Robert E. Lee on Traveller

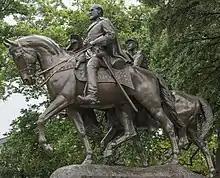
The statue in 2014

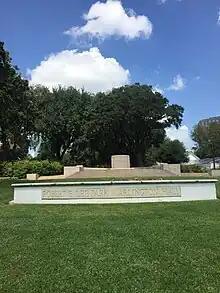
Empty plinth in 2017 after removal of statue. Since demolished.

The same year the statue was unveiled, Oak Lawn Park was renamed Robert E. Lee Park. "The Dallas Morning News" conducted an informal poll in 1987 to find the public's favorite statue in Dallas; Proctor's statue of General Lee came second after Robert Glen's "Mustangs at Las Colinas". In 1991, the Dallas Southern Memorial Association spent $50,000 to restore the monument, which subsequently received a historical marker from the Texas Historical Commission. The statue was surveyed by the Smithsonian Institution's Save Outdoor Sculpture! program in 1992.